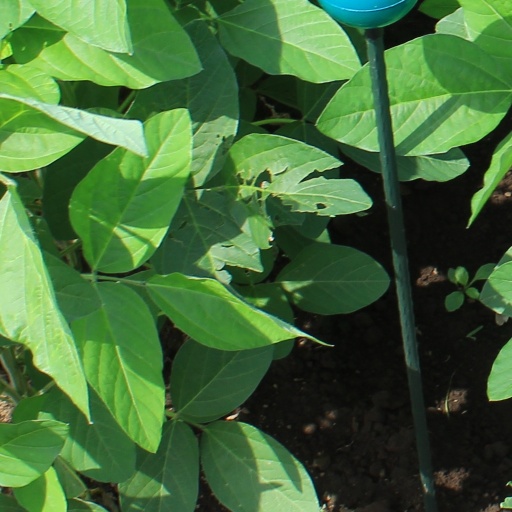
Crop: soybean